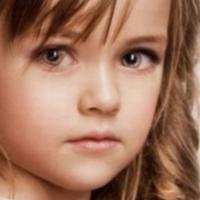
Age group: age 01-10